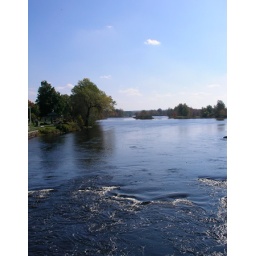
I cross the bridge next to the Clarkson in and Take a picture of Ives Park and the water.